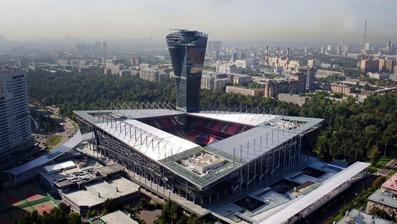
Building: VEB Arena
Country: Russia
Year built: 2016
Multi-use stadium in Moscow, Russia Not to be confused with another stadium in Moscow named VTB Arena . VEB Arena UEFA Location Khodynka Field , Moscow , Russia Coordinates 55°47′29″N 37°30′58″E / 55.79139°N 37.51611°E / 55.79139; 37.51611 Public transit CSKA Zorge Owner PFC CSKA Moscow Operator PFC CSKA Moscow Capacity 30,457 ( Russian Premier League ) Record attendance 29,284 (12 April 2018) Field size 110 x 68 m Surface Grass Construction Broke ground 19 May 2007 Opened 10 September 2016 Construction cost 350 million USD Tenants PFC CSKA Moscow (2016–present) Russia national football team (selected matches) VEB Arena (Russian: «ВЭБ-Арена» ), known as Arena CSKA due to UEFA sponsorship regulations, is a multi-use stadium in Khodynka Field , Moscow, Russia, that was completed in 2016. It is used mostly for football matches and host the home matches of PFC CSKA Moscow and occasionally the Russian national team . The stadium is located near the Khodynka Field in the Park of Birch Grove. History The construction process started in 2007 but had been halted several times, with the longest pause lasting 16 months (between 2009 and 2011). VEB Arena during a UEFA Champions League match between CSKA Moscow and Manchester United in 2017. The VEB Arena has a capacity around 30,000 people. An integral part of the stadium is a skyscraper designed to resemble the UEFA Cup , the first European trophy won by a Russian club, with CSKA beating Sporting CP in 2005 . The first match at the new stadium was supposed to be the 2016 Russian Super Cup between CSKA and Zenit Saint Petersburg on 23 July 2016, but due to the stadium's unpreparedness the game was moved to RZD Arena . The actual first match was played on 4 September 2016, a closed friendly match between CSKA and Torpedo Moscow ), in which CSKA won 3–0. The first official match at the stadium was held six days later against Terek Grozny ; CSKA also won 3–0. Lacina Traoré scored the first official goal in the new arena. On 27 September 2016, the stadium held its first European match; in the Champions League against the English club Tottenham Hotspur , in which CSKA lost 0–1. On 30 April 2017, CSKA lost 1–2 to Spartak Moscow . This was the first league defeat for CSKA in this stadium. On 9 June 2017, the Russian national team played at the stadium for the first time. On 28 February 2017, CSKA Moscow announced that they had sold the naming rights to the stadium to Russian bank VEB , with the stadium becoming the VEB Arena. Exactly a year after its first European match at the stadium, CSKA played in a UEFA Champions League match against another English team. Manchester United defeated CSKA 4–1 as the match broke the attendance record with 29,073 spectators. A panoramic photograph of the stadium Russian fixtures Date Time Result Competition Attendance Ref. 9 June 2017 19:00 MSK ( UTC+3 ) Russia 1–1 Chile Friendly 22,000 7 October 2017 17:00 MSK ( UTC+3 ) Russia 4–2 South Korea Friendly 24,200 5 June 2018 19:00 MSK ( UTC+3 ) Russia 1–1 Turkey Friendly 27,423 Concerts Park Live 5 festival took place at the stadium, System Of A Down and Three Days Grace performed in front of more than 20,000 people. See also Grigory Fedotov Stadium , previous stadium Light-Athletic Football Complex CSKA , training field with artificial turf located nearby References